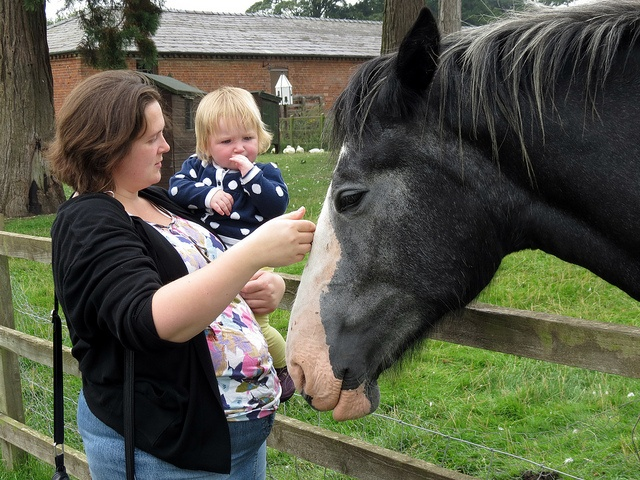
A woman with a toddler rubbing a horse.
A woman holding a baby standing at a fence petting a horse on the nose.
a woman holding a toddler while petting a horse
a woman and her baby girl is petting a horse
A woman and a child petting a horse.